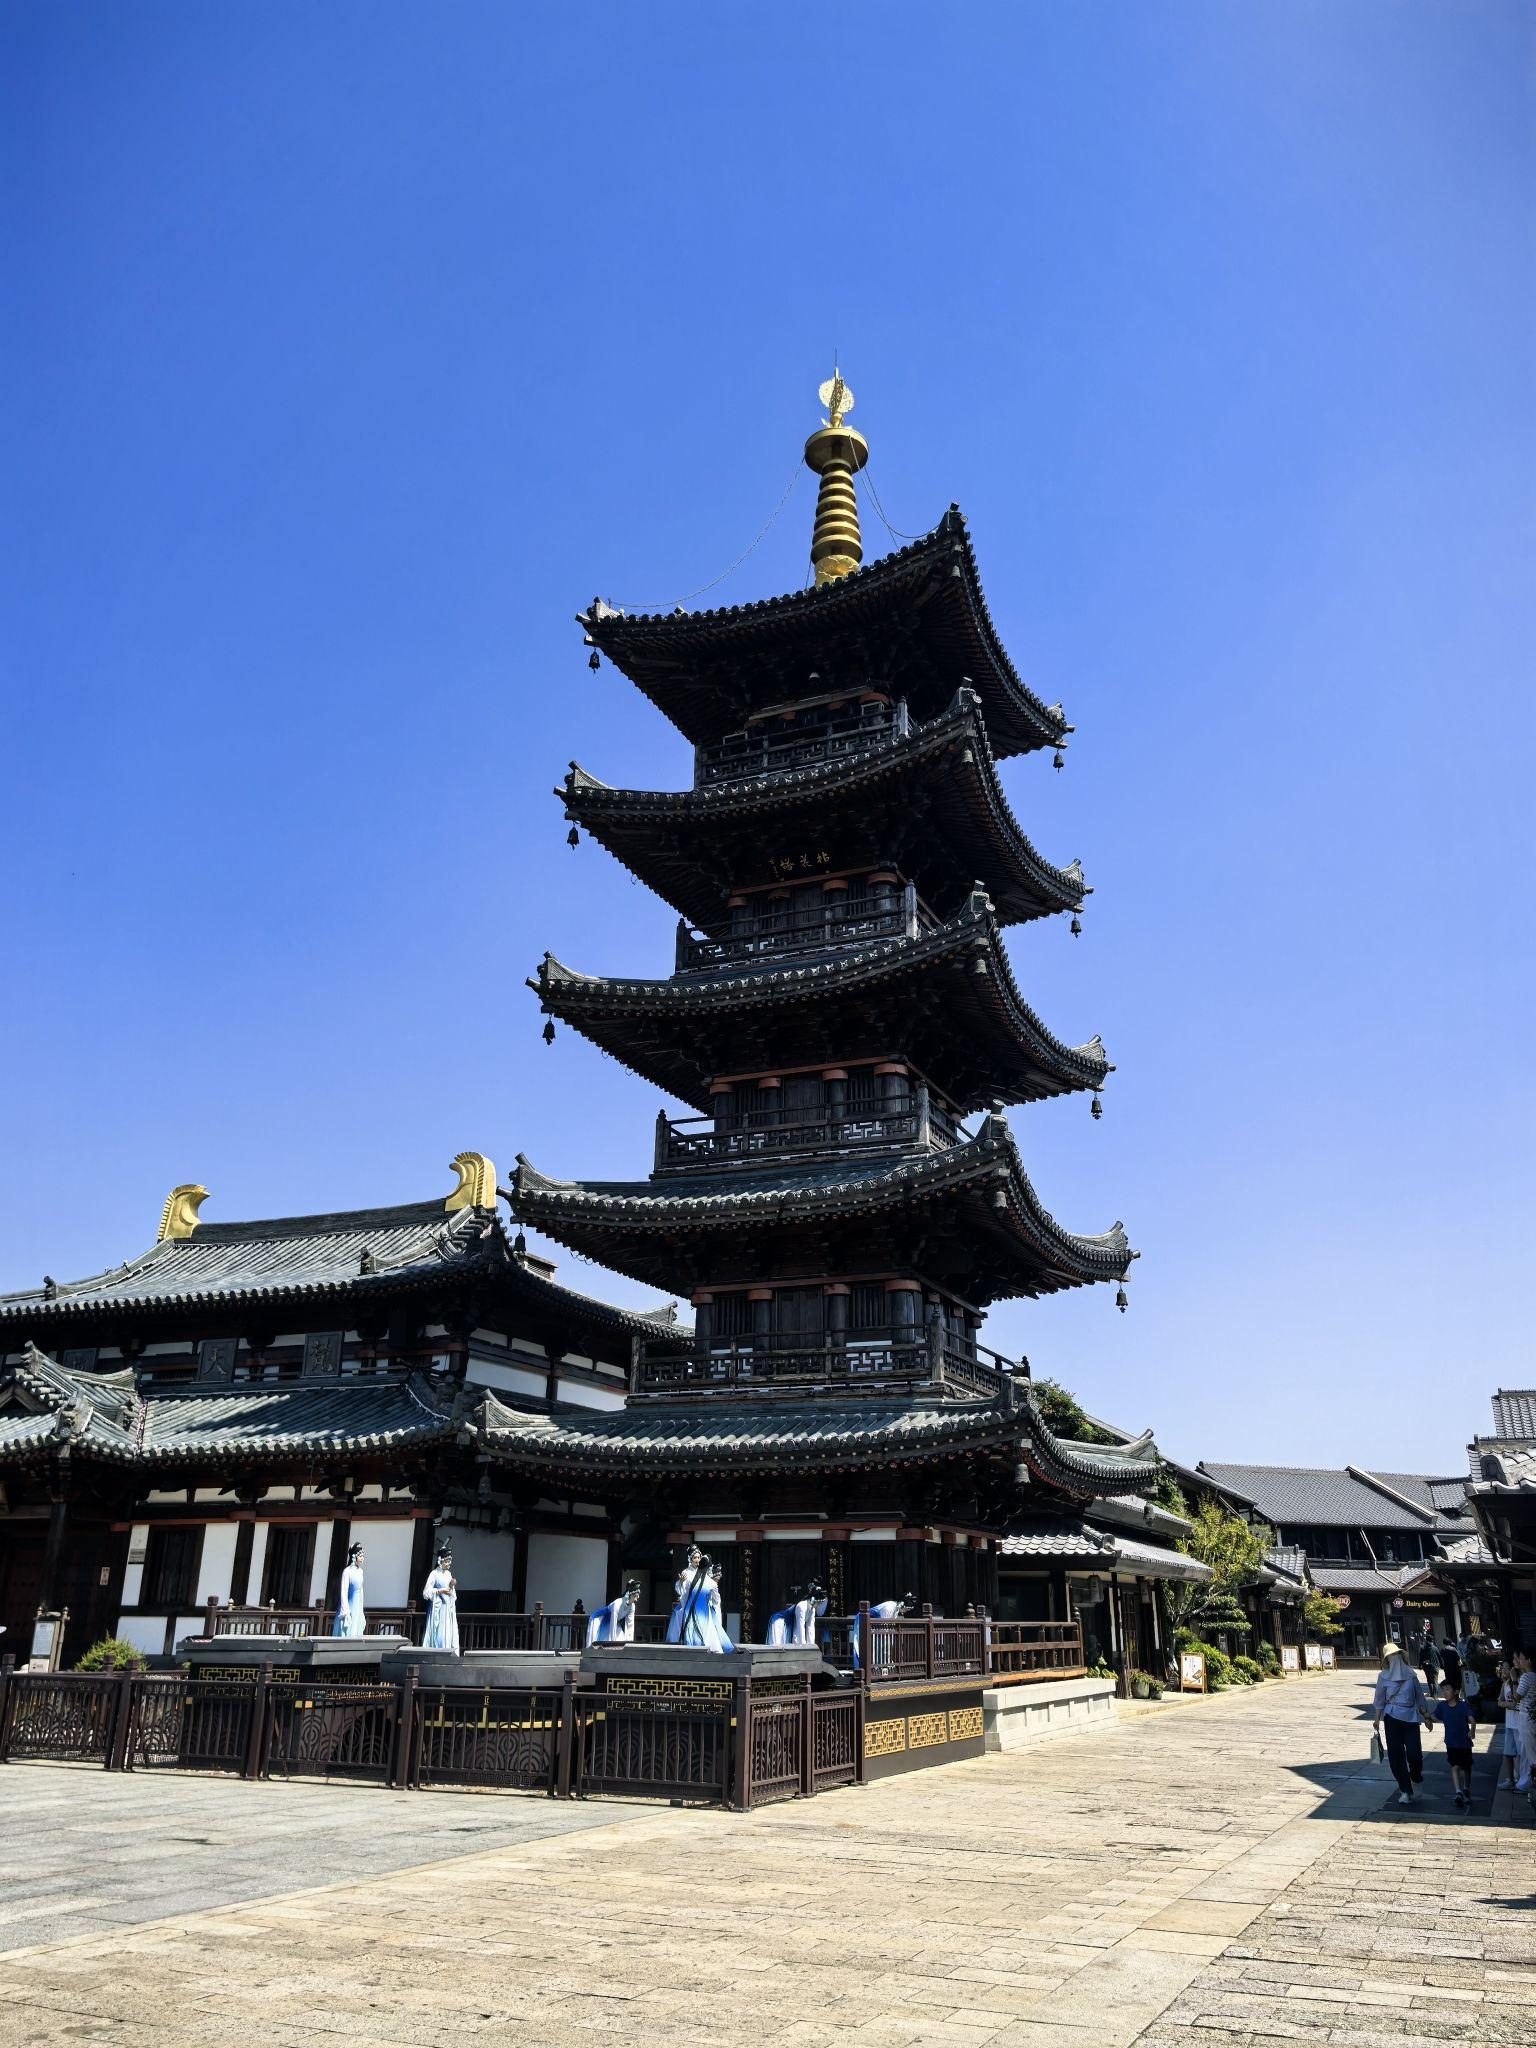
地标名称：拈花塔
所在城市：无锡市·滨湖区